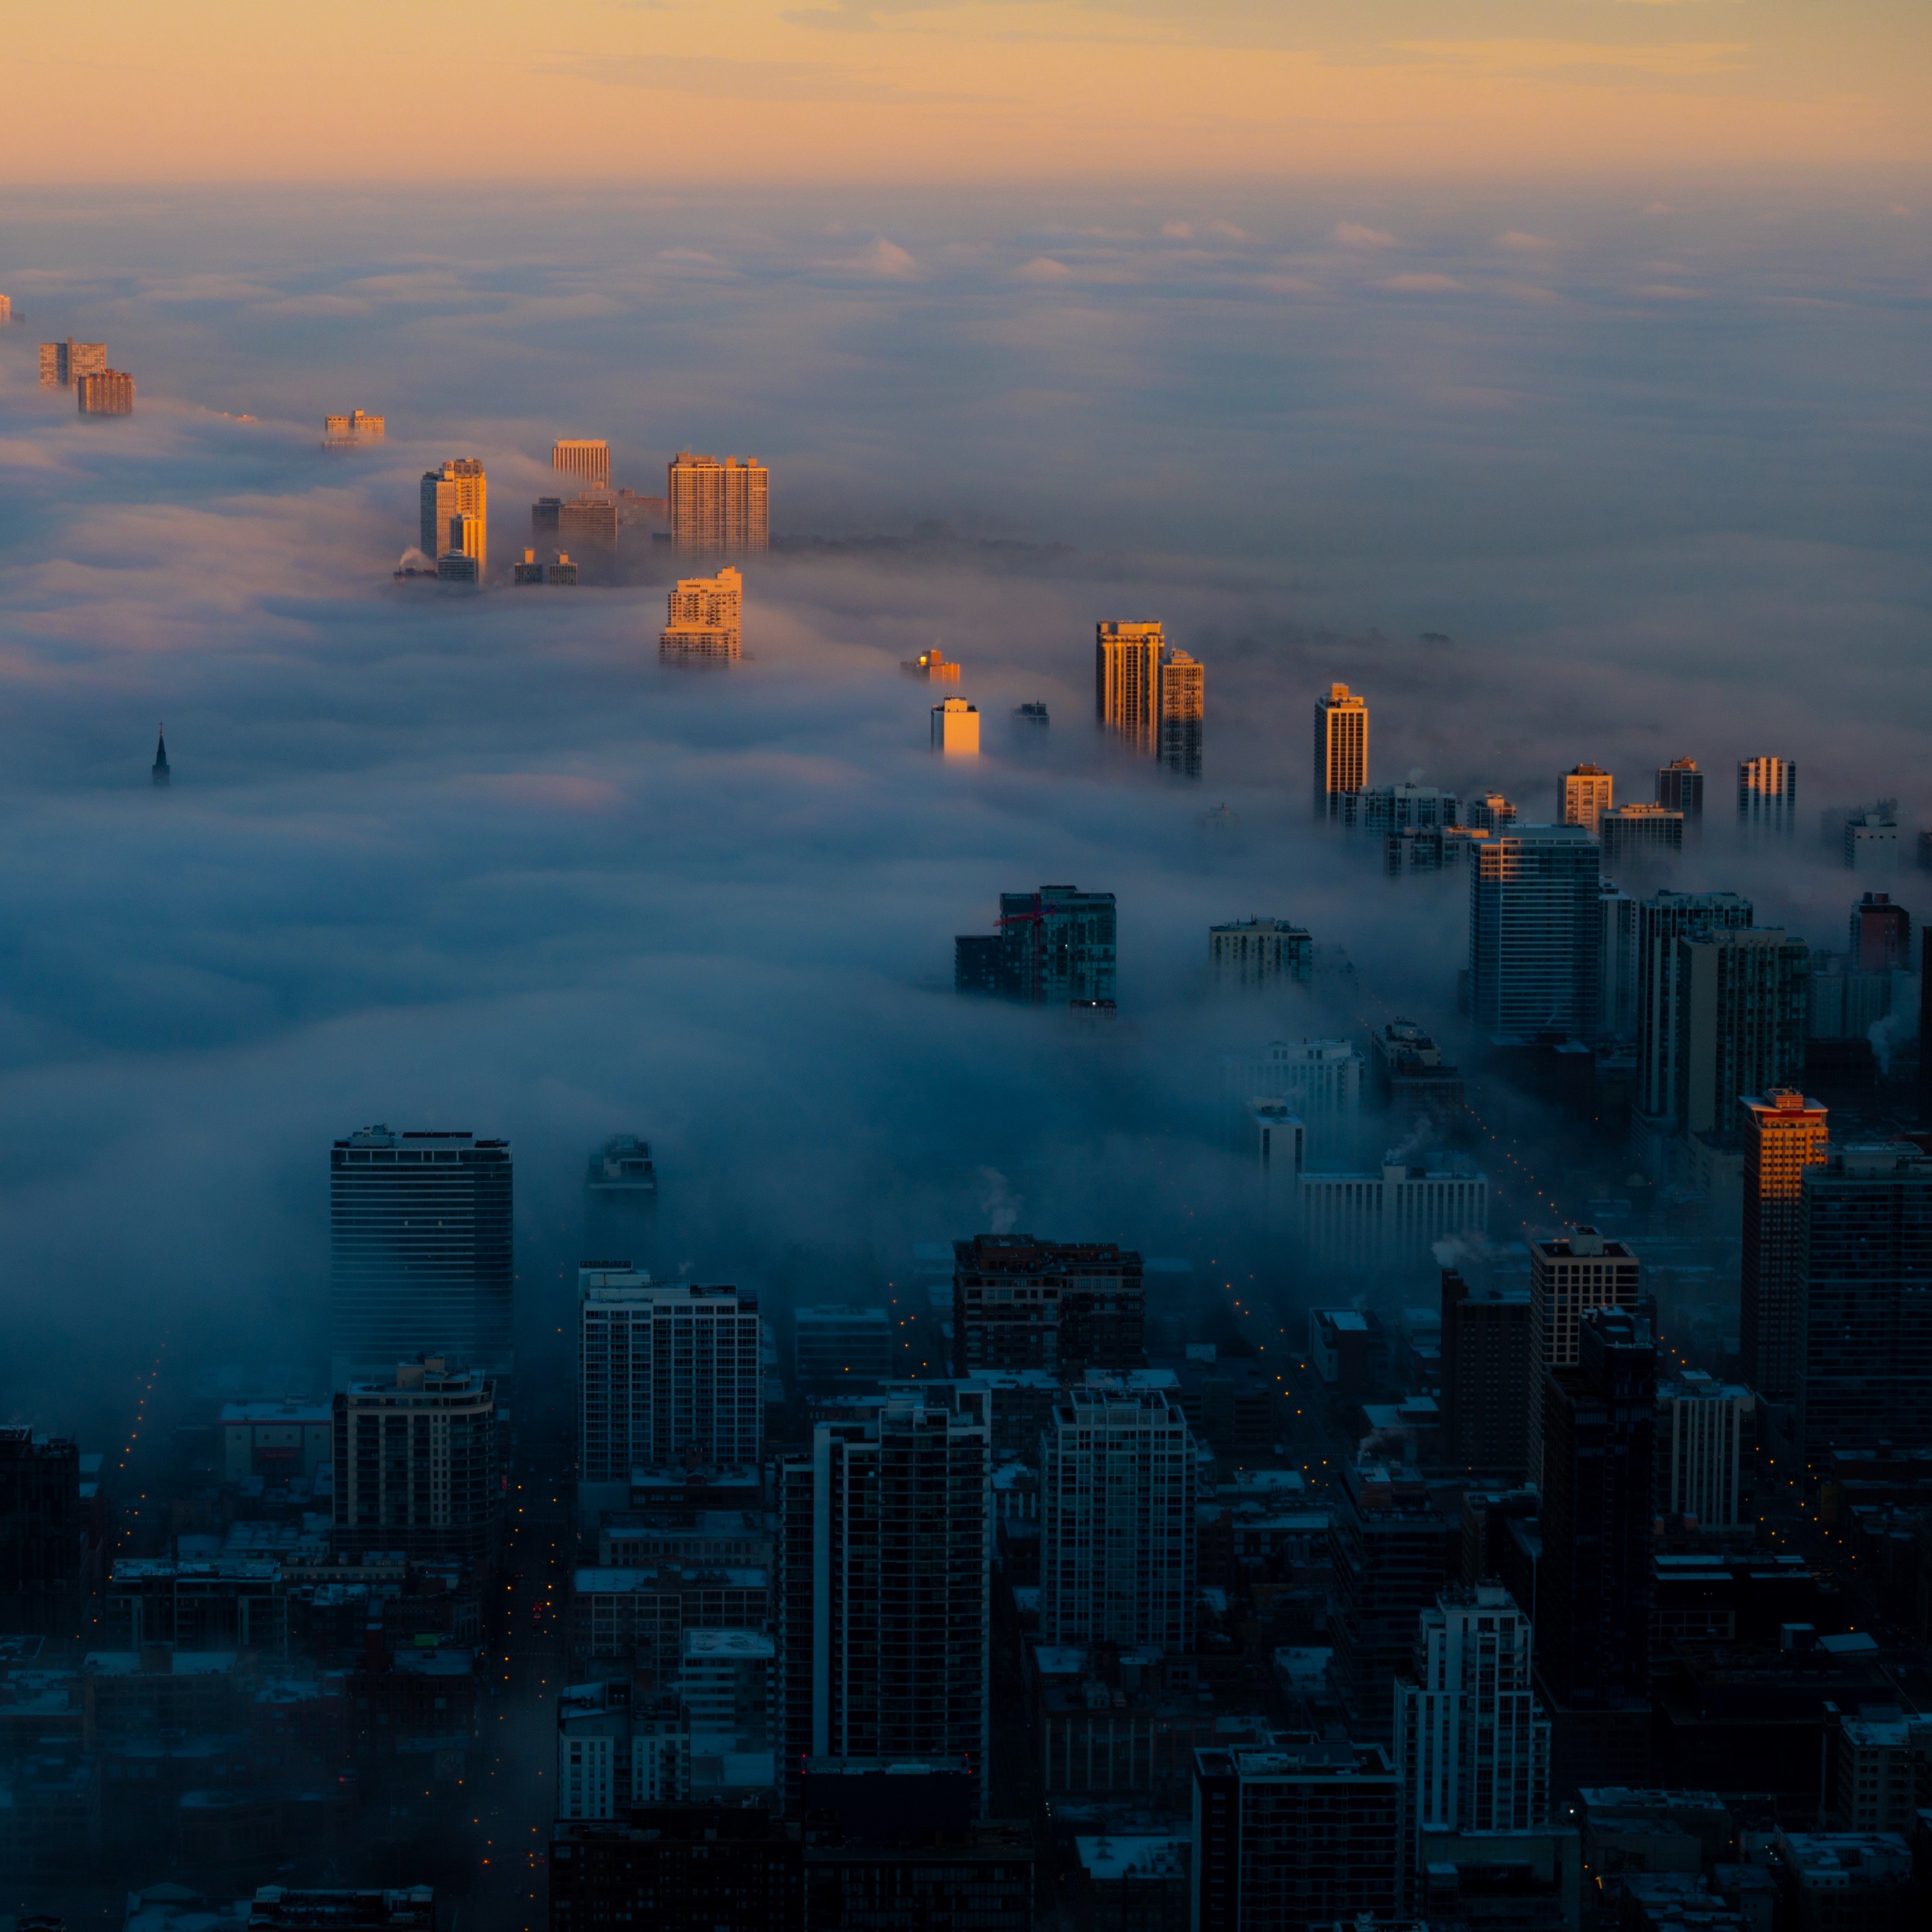
cityscape, metropolitan area, sky, metropolis, atmospheric phenomenon, urban area, city, skyscraper, morning, daytime, atmosphere, human settlement, evening, skyline, tower block, downtown, dusk, pollution, horizon, haze, fog, cloud, landscape, aerial photography